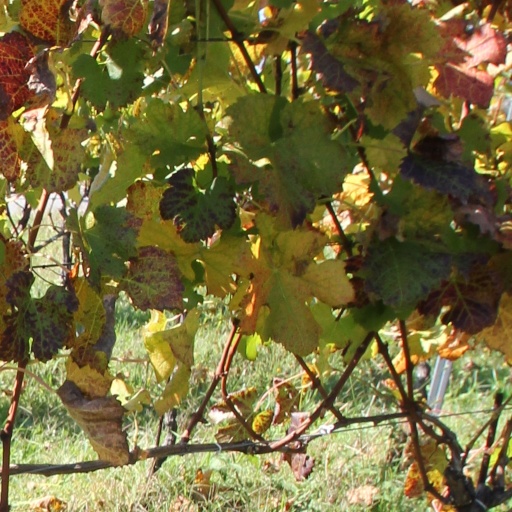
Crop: grape